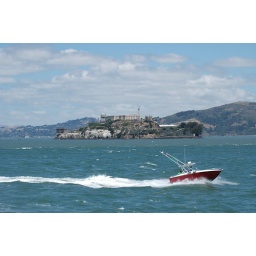
This is a picture of a boat going through the water in front of Alcatraz Island off of San Francisco.